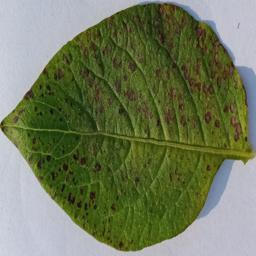
Etiqueta: Tizon_Temprano